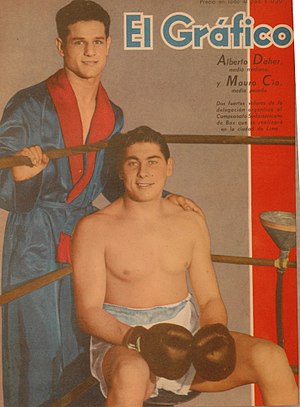
Mauro Cía
Mauro Cía (siddende) med boksekollegaen Alberto Daher på forsiden af magasinet El Gráfico
Gualberto Mauro Cía er en argentinsk bokser som deltog i de olympiske lege 1948 i London.